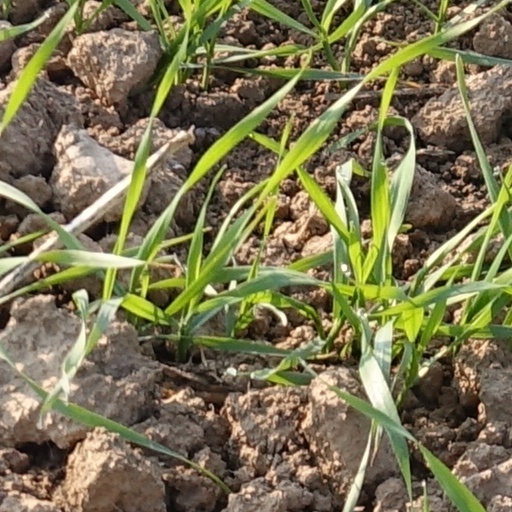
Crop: wheat